Paddy field

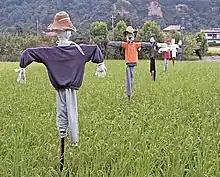
Paddy field scarecrows in Japan

Although China's agricultural output is the largest in the world, only about 15% of its total land area can be cultivated. About 75% of the cultivated area is used for food crops. Rice is China's most important crop, raised on about 25% of the cultivated area. Most rice is grown south of the Huai River, in the Yangtze valley, the Zhu Jiang delta, and in Yunnan, Guizhou, and Sichuan provinces.